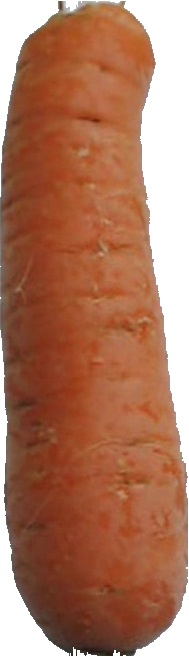
Label: carrot_1